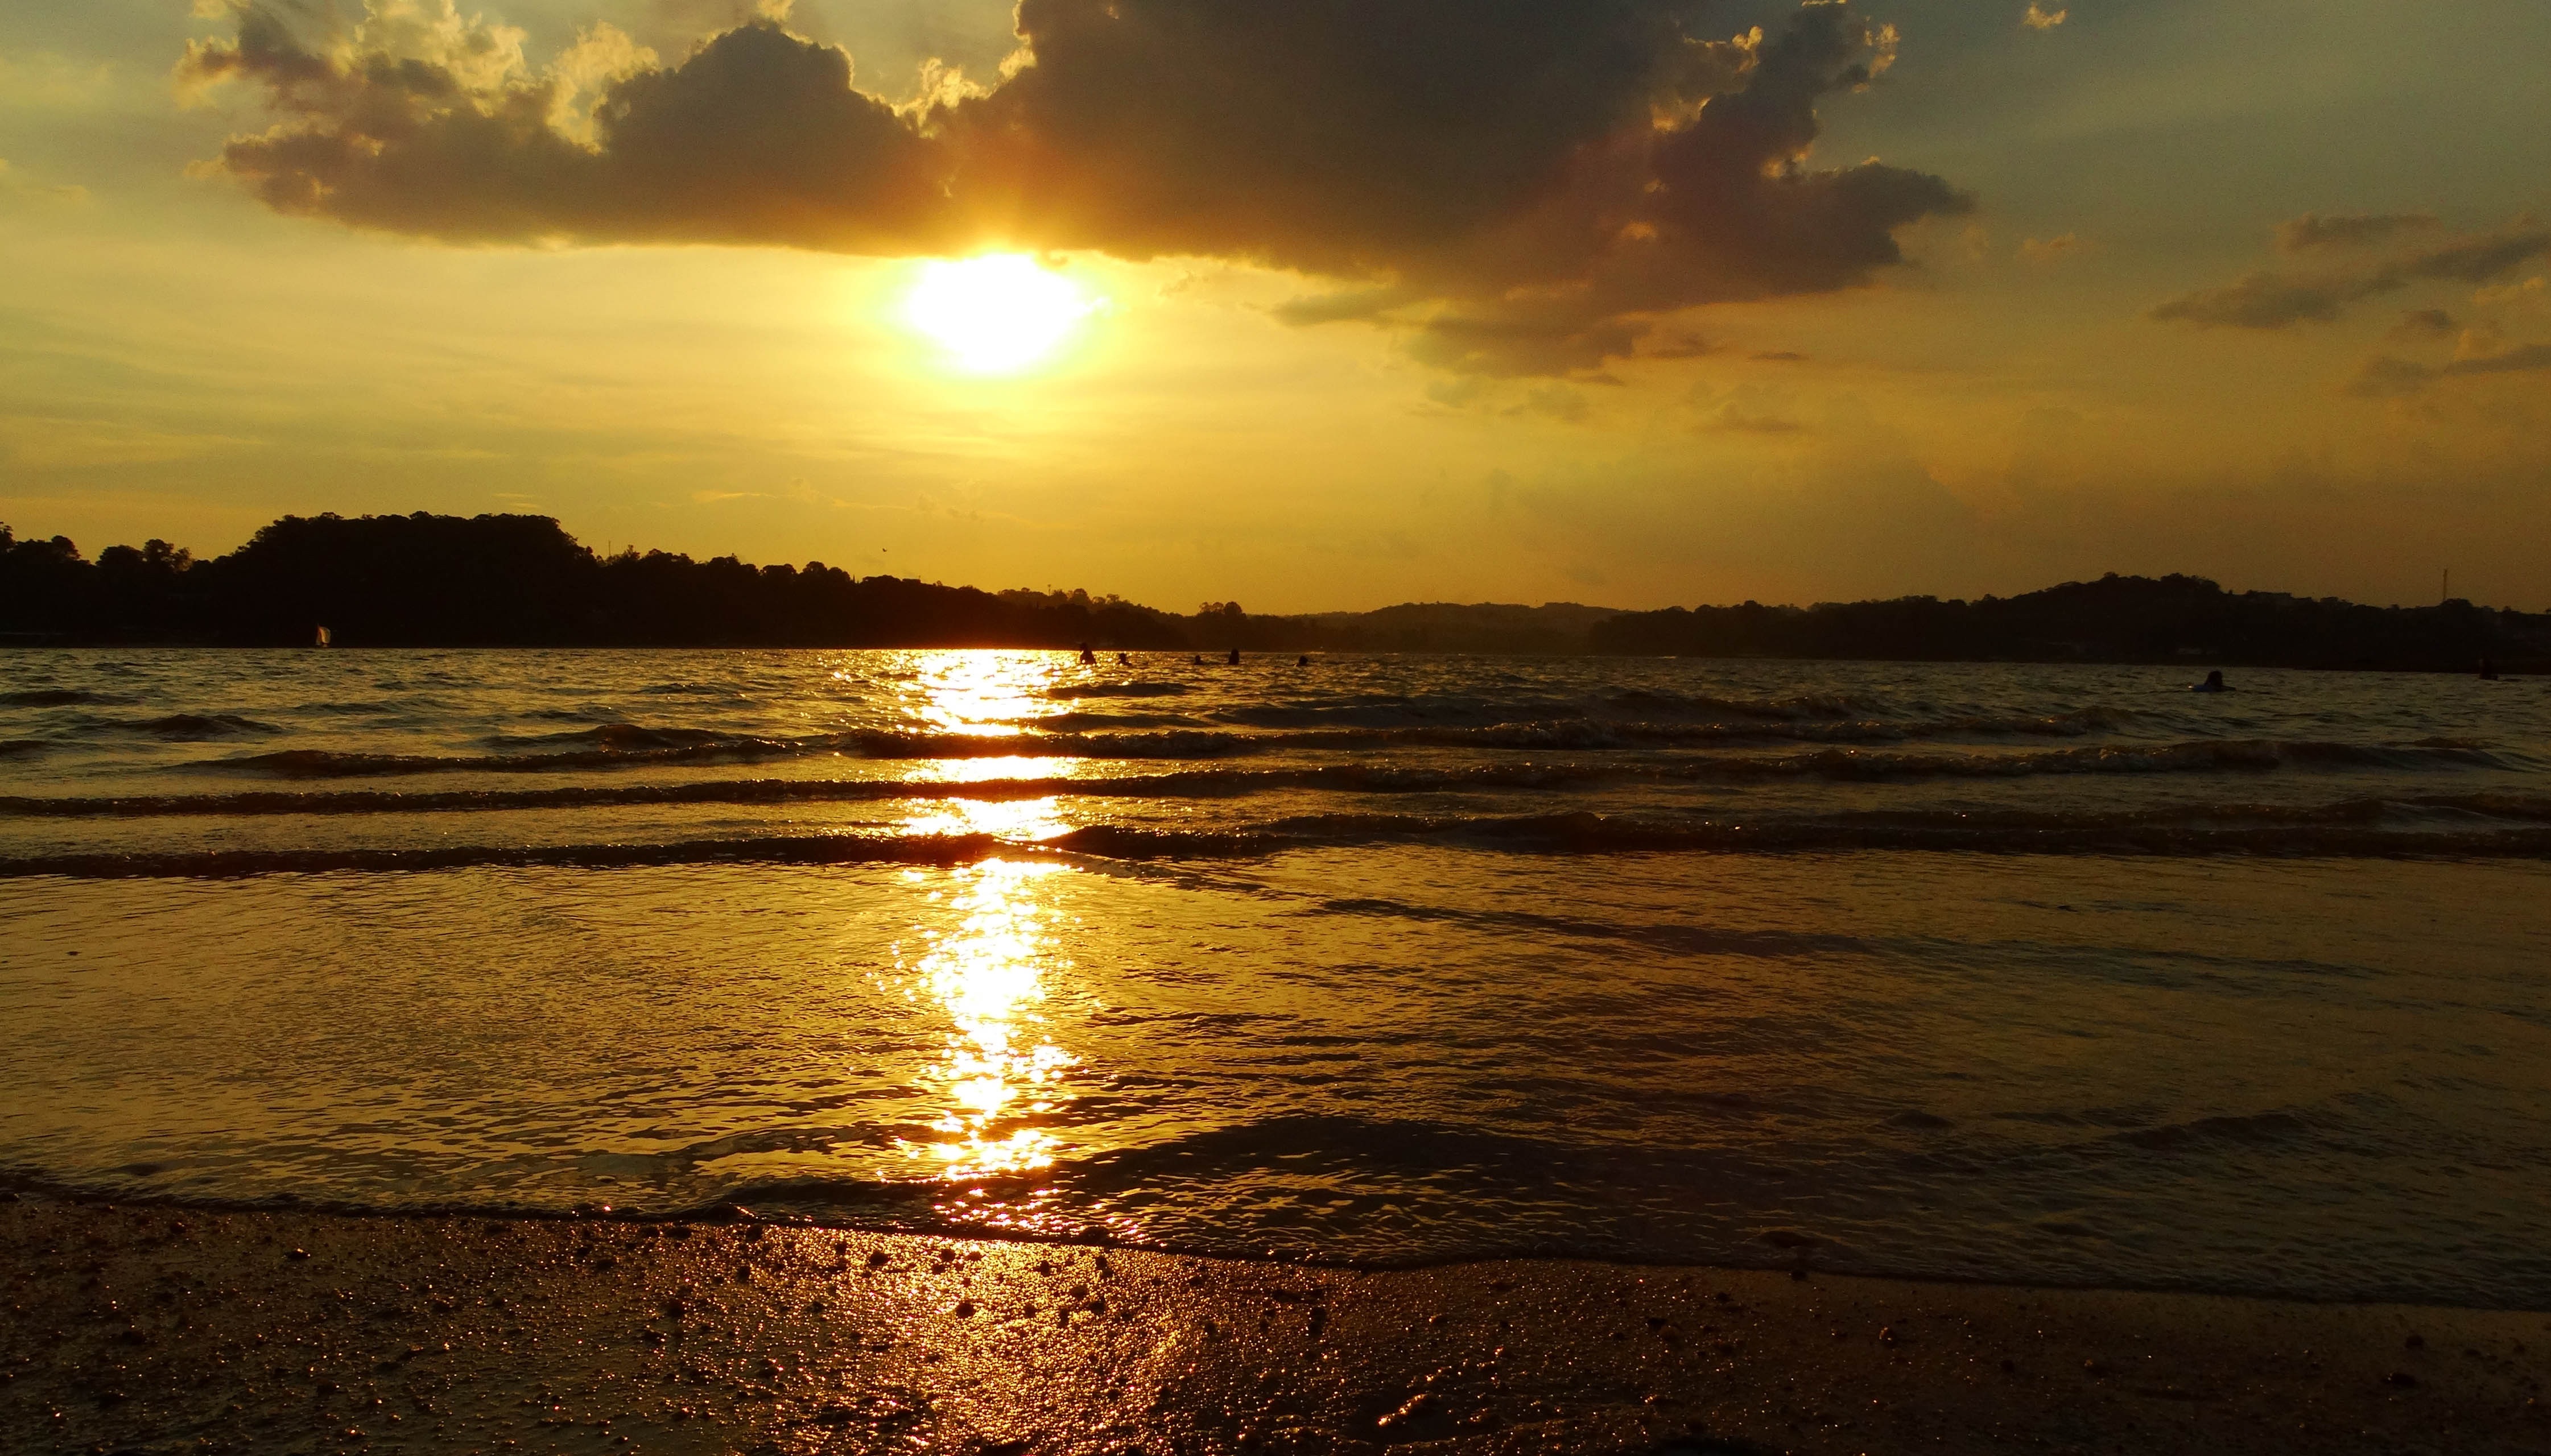
beach, sea, coast, ocean, horizon, cloud, sun, sunrise, sunset, sunlight, morning, shore, wave, dawn, dusk, evening, reflection, body of water, mar, brazil, afterglow, orange sky, bet shemesh, wind wave